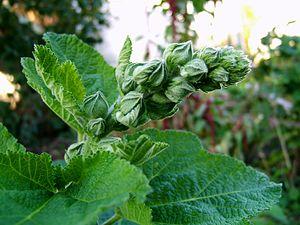
rose trémière
Alcea rosea, la Rose trémière, passe-rose, passerose ou encore primerose est une espèce de plantes vivaces de la famille des Malvaceae. Elle est aussi parfois appelée rose papale ou Alcée rose. Toutes les parties de la plante sont comestibles et certaines ont des usages médicinaux.